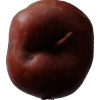
Label: Apple 18